Ace Ventura

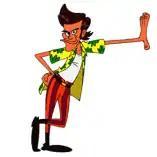
Ace as he appears in the animated series

In most appearances, Ace usually wears an unbuttoned Hawaiian shirt over a plain white A-shirt, with red and black, blue, red and pink, purple and orange, red and orange, pink and orange or pink and purple striped pants and black combat boots.